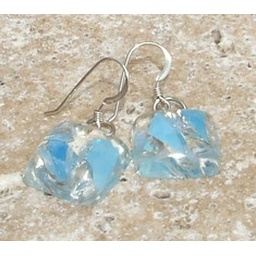
Recycled stained glass shards captured in crystal clear, polyester resin. Hang on sterling silver french ear wires.